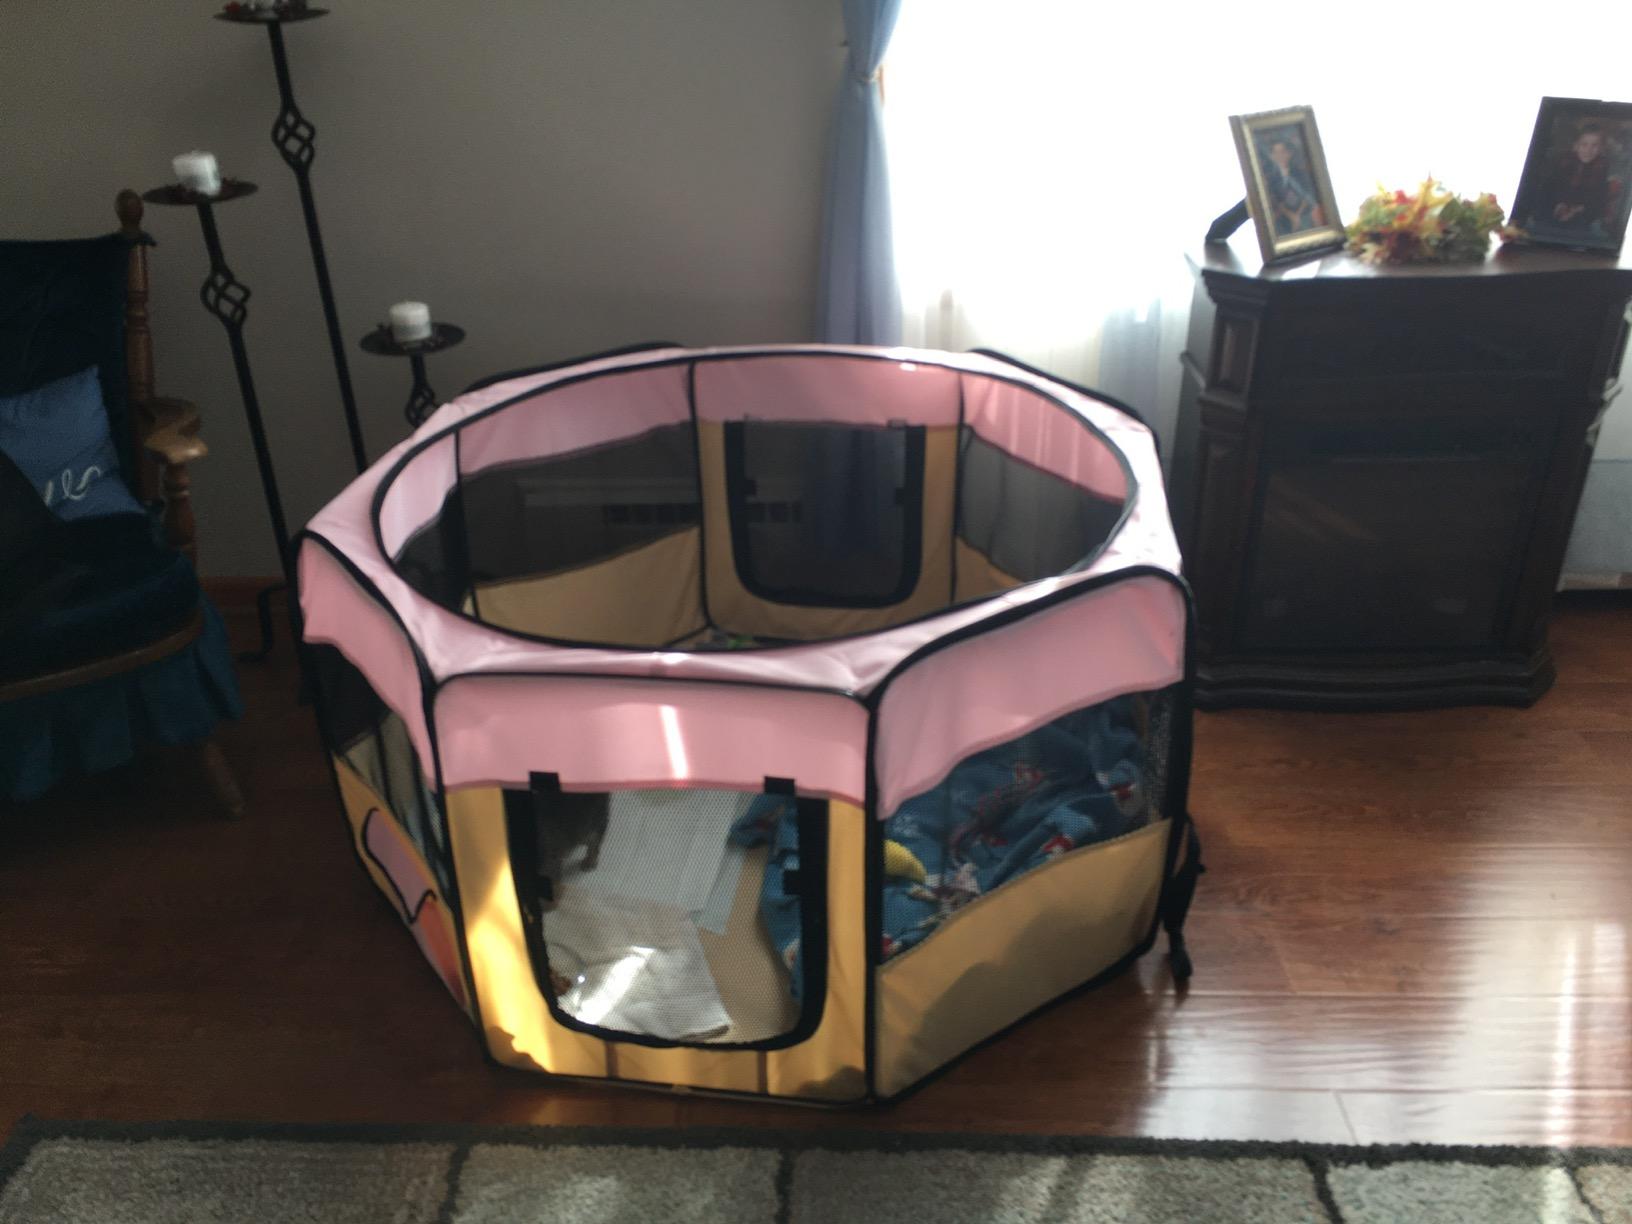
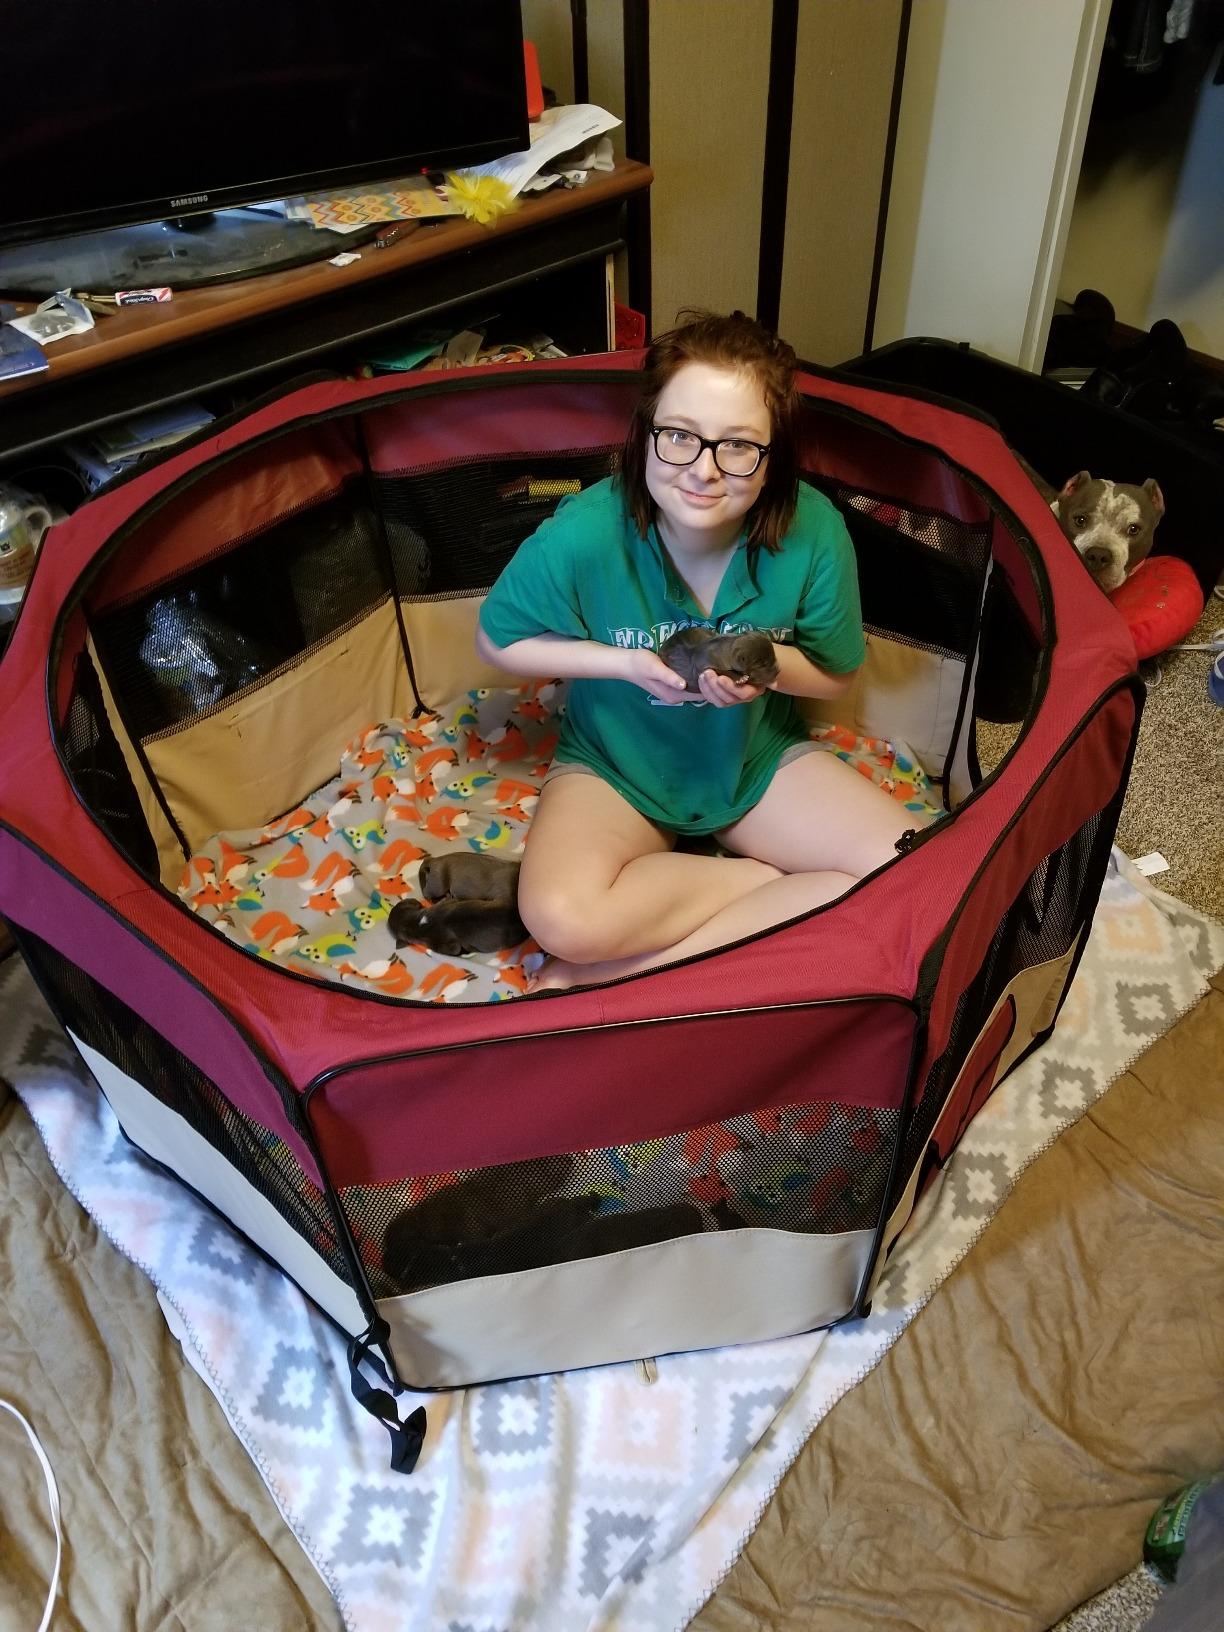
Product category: items_kennel
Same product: no